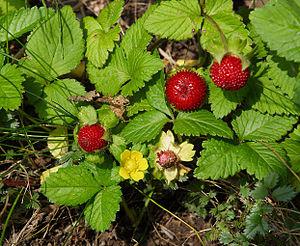
Fraisier des Indes